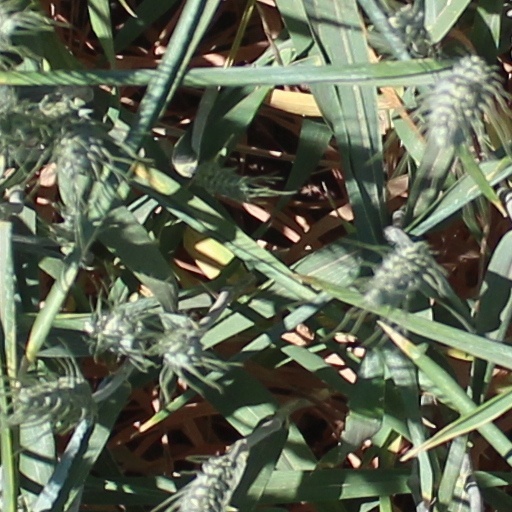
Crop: wheat